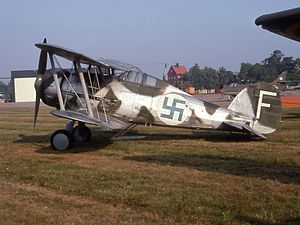
Flygflottilj 19
En bevaret Gloster Gladiator der blev benyttet af Flygflottilj 19
Flygflottilj 19 var en svensk eskadrille bestående af frivillige mandskaber der kæmpede med det finske luftvåben i den finske vinterkrig. Eskadrillen blev ledet af major Hugo Beckhammer og udrustet med flyvemaskiner fra det svenske luftvåben, og var til at begynde med udstyret med tolv Gloster Gladiator jagerfly og fire Hawker Hart lette bombefly.